Answer in natural language. Considering the relative positions, where is HousePlant with respect to Window? Choose between the following options: right or left
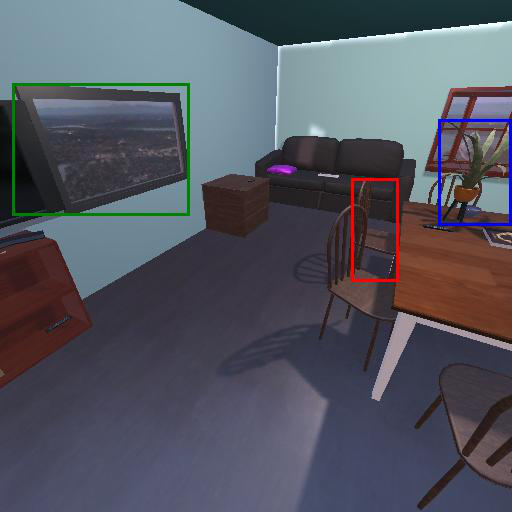
<answer>right</answer>